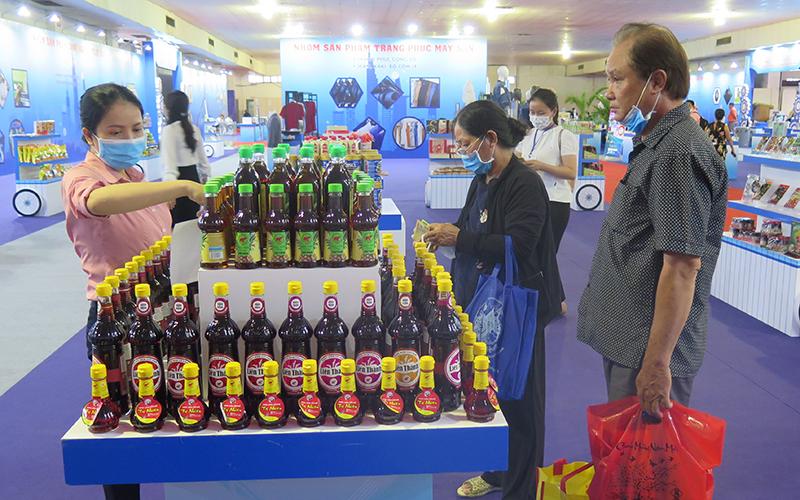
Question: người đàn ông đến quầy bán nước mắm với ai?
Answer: với người phụ nữ mang giỏ xách xanh dương